Taralga Echo

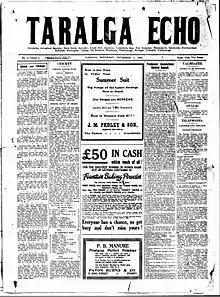
"Taralga Echo" 1 November 1924

The Taralga Echo was a weekly English-language newspaper published in Crookwell, New South Wales from 1924 to 1927.